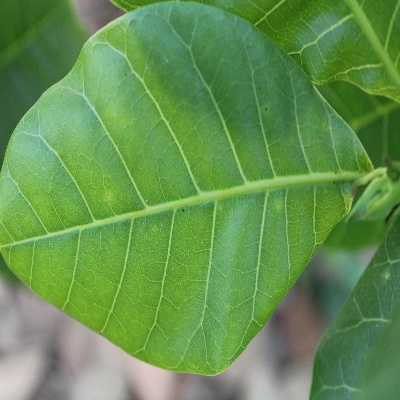
Crop: Cashew
Condition: healthy